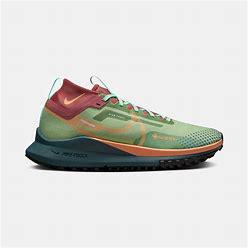
Brand: Nike
Model: Pegasus 4 Gore TEX